Peter Sutcliffe

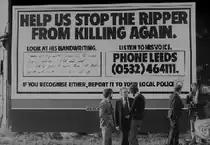
One of multiple billboards erected across Northern England in 1979 appealing for information pertaining to the identity of Wearside Jack.

The hoaxer case was re-opened in 2005, and DNA taken from envelopes was entered into the national database. The DNA matched that of John Samuel Humble, an unemployed alcoholic and longtime resident of the Ford Estate in a few miles from whose DNA had been taken following a drunk and disorderly offence in 2001. On 20 October 2005, Humble was charged with attempting to pervert the course of justice for sending the hoax letters and tape. He was remanded in custody and on 21 March 2006 was convicted and sentenced to eight years in prison. Humble died on 30 July 2019, aged 63.